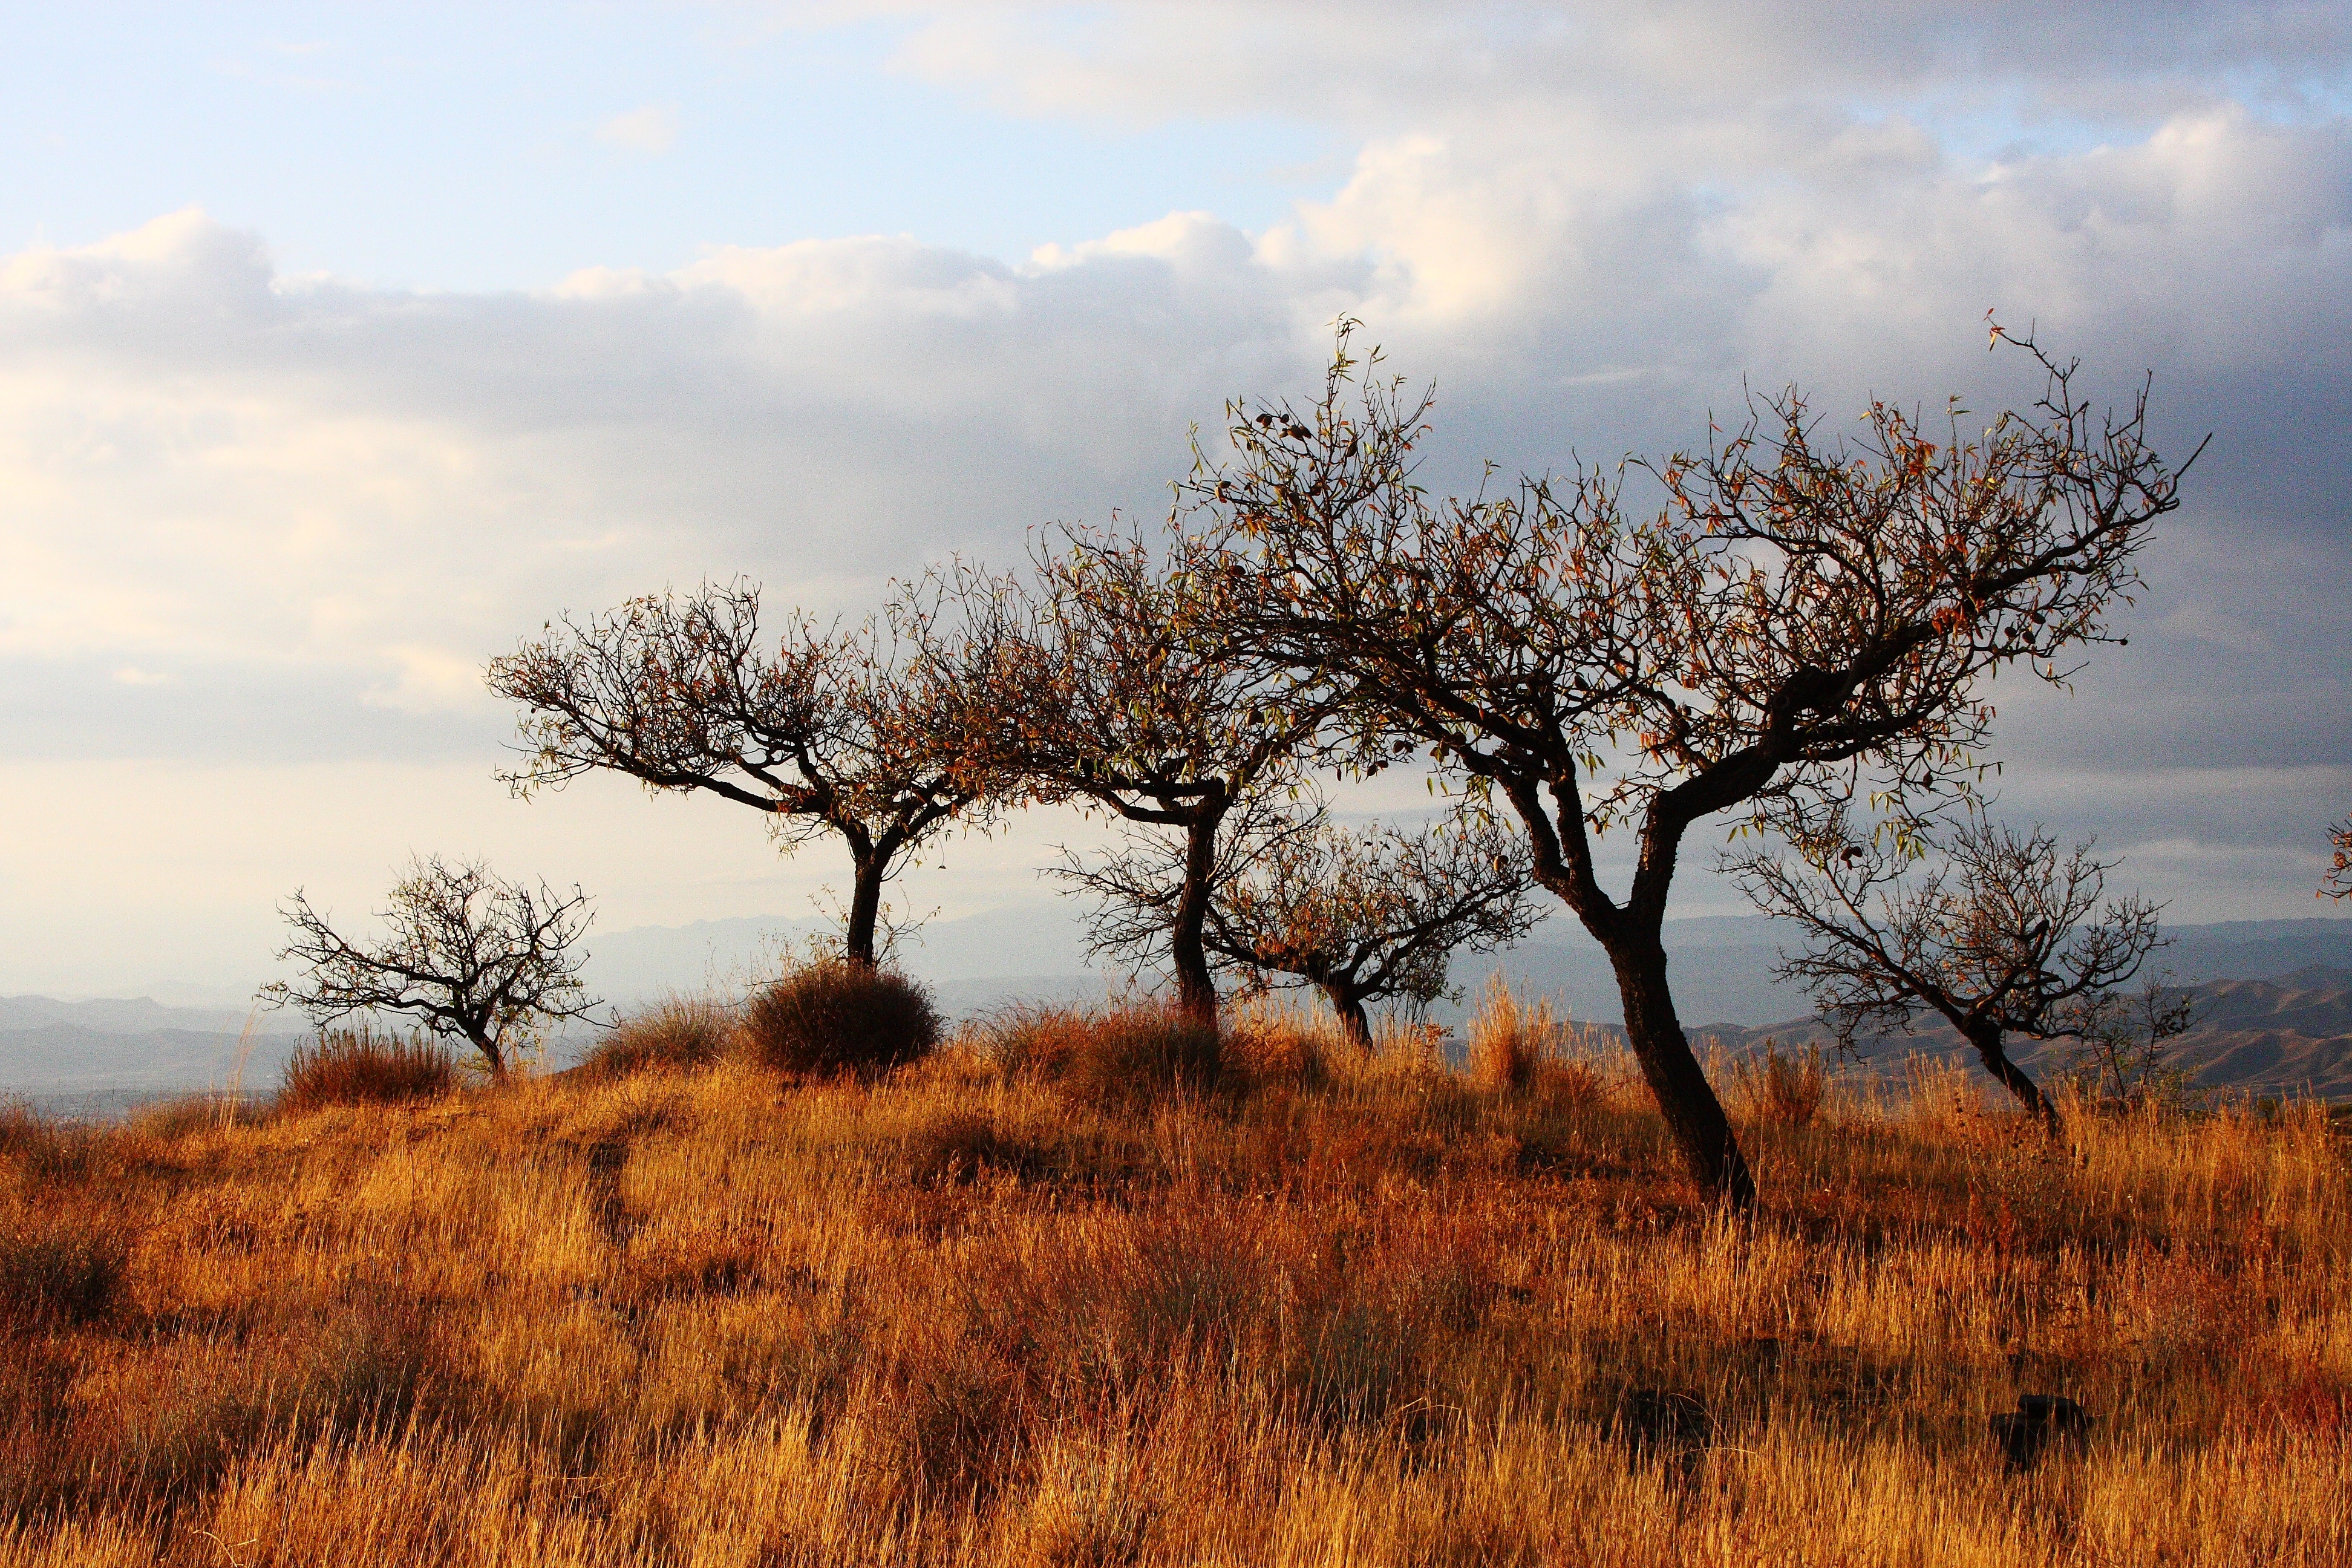
landscape, tree, nature, grass, horizon, wilderness, branch, cloud, plant, sky, sunset, field, meadow, prairie, morning, leaf, flower, dawn, dusk, wildlife, evening, autumn, season, savanna, plain, tall grass, grassland, habitat, safari, ecosystem, rural area, natural environment, atmospheric phenomenon, woody plant